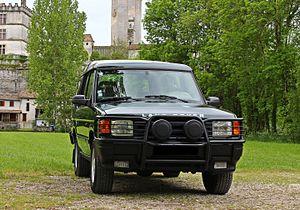
Land Rover Discovery 300 tdi face
Le Land Rover Discovery est un véhicule tout-terrain produit par le constructeur automobile britannique Land Rover.